Little Wrecks

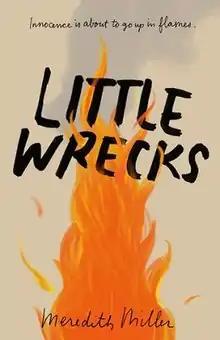
First edition (pbl. HarperCollins)

The novel is first and foremost a character-study of three sixteen-to-seventeen-year-old girls (Isabel, Magdalene (Magda), and Ruth), and has been characterised as 'crafted in a New American Gothic style'. It is divided into three books: 'Resistance', 'Reality', and 'Resurrection'. It is written in the present tense and third person, using free indirect discourse to narrate events from the points of view of the three main characters (and, in book 2 chapter 14, from the perspective of a minor character, Lefty. Here the prose style converges with Lefty's poetic mode of speech). By switching between each of the main characters' perspectives, the novel conveys how each is self-absorbed and struggling to establish an independent identity, presenting this as a key aspect of teenage experience. A large proportion of the novel comprises direct speech, characterised by sassy dialogue and language that evokes the 1970s setting.